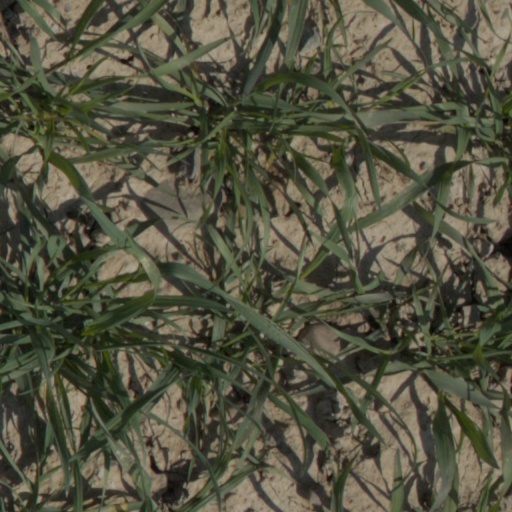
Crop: wheat